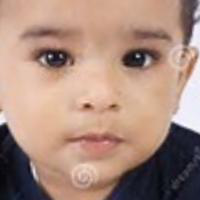
Age group: age 01-10